Mitchell Trubisky

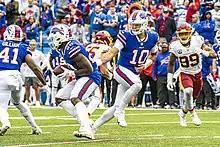
Trubisky playing against Washington in 2021

On March 18, 2021, Trubisky signed a one-year deal with the Bills worth $2.5 million. He was not offered a starting opportunity with other teams, so Trubisky said he signed with the Bills to be Josh Allen's back-up and learn under the same coaching staff that developed Allen into an MVP candidate.